Wang Yuchen (figure skater)

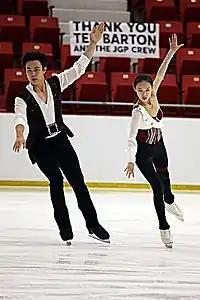
Wang/Huang at the 2019 JGP United States

Wang/Huang opened their season on the Junior Grand Prix and finished eighth at both their events in the United States and Croatia. In between the two JGP events, they competed at the 2020 Chinese Championships, where they won the junior title by 0.01 points ahead of Wang Huidi / Jia Ziqi and Li Jiaen / Wang Zijian.